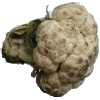
Label: Cauliflower 1